Anna Banana

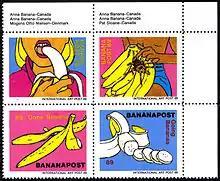
BananaPost '89 artistamps by Anna Banana, 1989

In 1973 Banana moved to San Francisco to join mail-art friends known as the Bay Area Dadaists, who produced Neo-Dadaist performances, mail art and publications. She worked as a typesetter at a print shop, where the first issue of her magazine "Vile" magazine was printed in 1974. The shop—Speedprint—was a place she told writer Gretchen Wagner, "where it became apparent to me that anyone could be a publisher". Originally envisioned as a place to document and acknowledge network activity, "Vile" was a combination of art, poetry, fiction, letters, photos and manipulated advertisements from "Life" magazine. It was predominantly a visual publication, examining the flood of images emerging from mass communication. It was also a response to "File" magazine's shift towards mainstream art coverage. Gwen Allen wrote, ""FILE" would continue to publish the Image Bank image request lists until its Fall 1975 issue, but it would gradually distance itself from the mail art scene, prompting a string of takeoffs, including "VILE"—started, according to editor Anna Banana, in response to "FILE"'s growing disdain for mail art'—and later, "BILE" and "SMILE"." Between 1974 and 1981, Banana published seven issues of "VILE"; editions four, six and seven were edited by her partner, Bill Gaglione. During its run, "Vile" explored a wide range of formats and media defining the mail-art genre. Banana cited as influences Dada humor, therapeutic madness and the Bohemianism of the Bay Area during the 1960s and early 1970s. "Vile"s nihilism fit the punk attitude on the rise in Britain and the United States at the time.